Flock mill, Lower Hutt

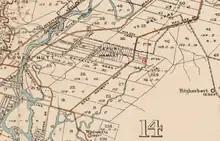
1909 survey map showing the location of the mill on the Waiwhetū Stream

Ellis rebuilt and expanded the factory. In 1907, Mason sold the mill and the land on both sides of the stream where the mill stood to Edith Ellis. The Ellises sold the land to the east of the stream to Charles White in 1930.